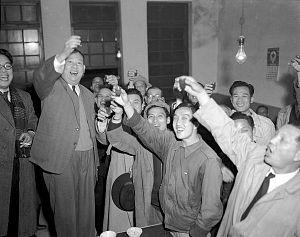
Le statut de Taïwan pose la question de savoir si Taïwan est un « territoire indépendant » administré par la République de Chine, ce qui est « de facto » le cas depuis 1949, ou si c'est une province chinoise devant revenir sous l'autorité du gouvernement de la République populaire de Chine, créée en 1949, qui n'y a aucun pouvoir depuis cette date.